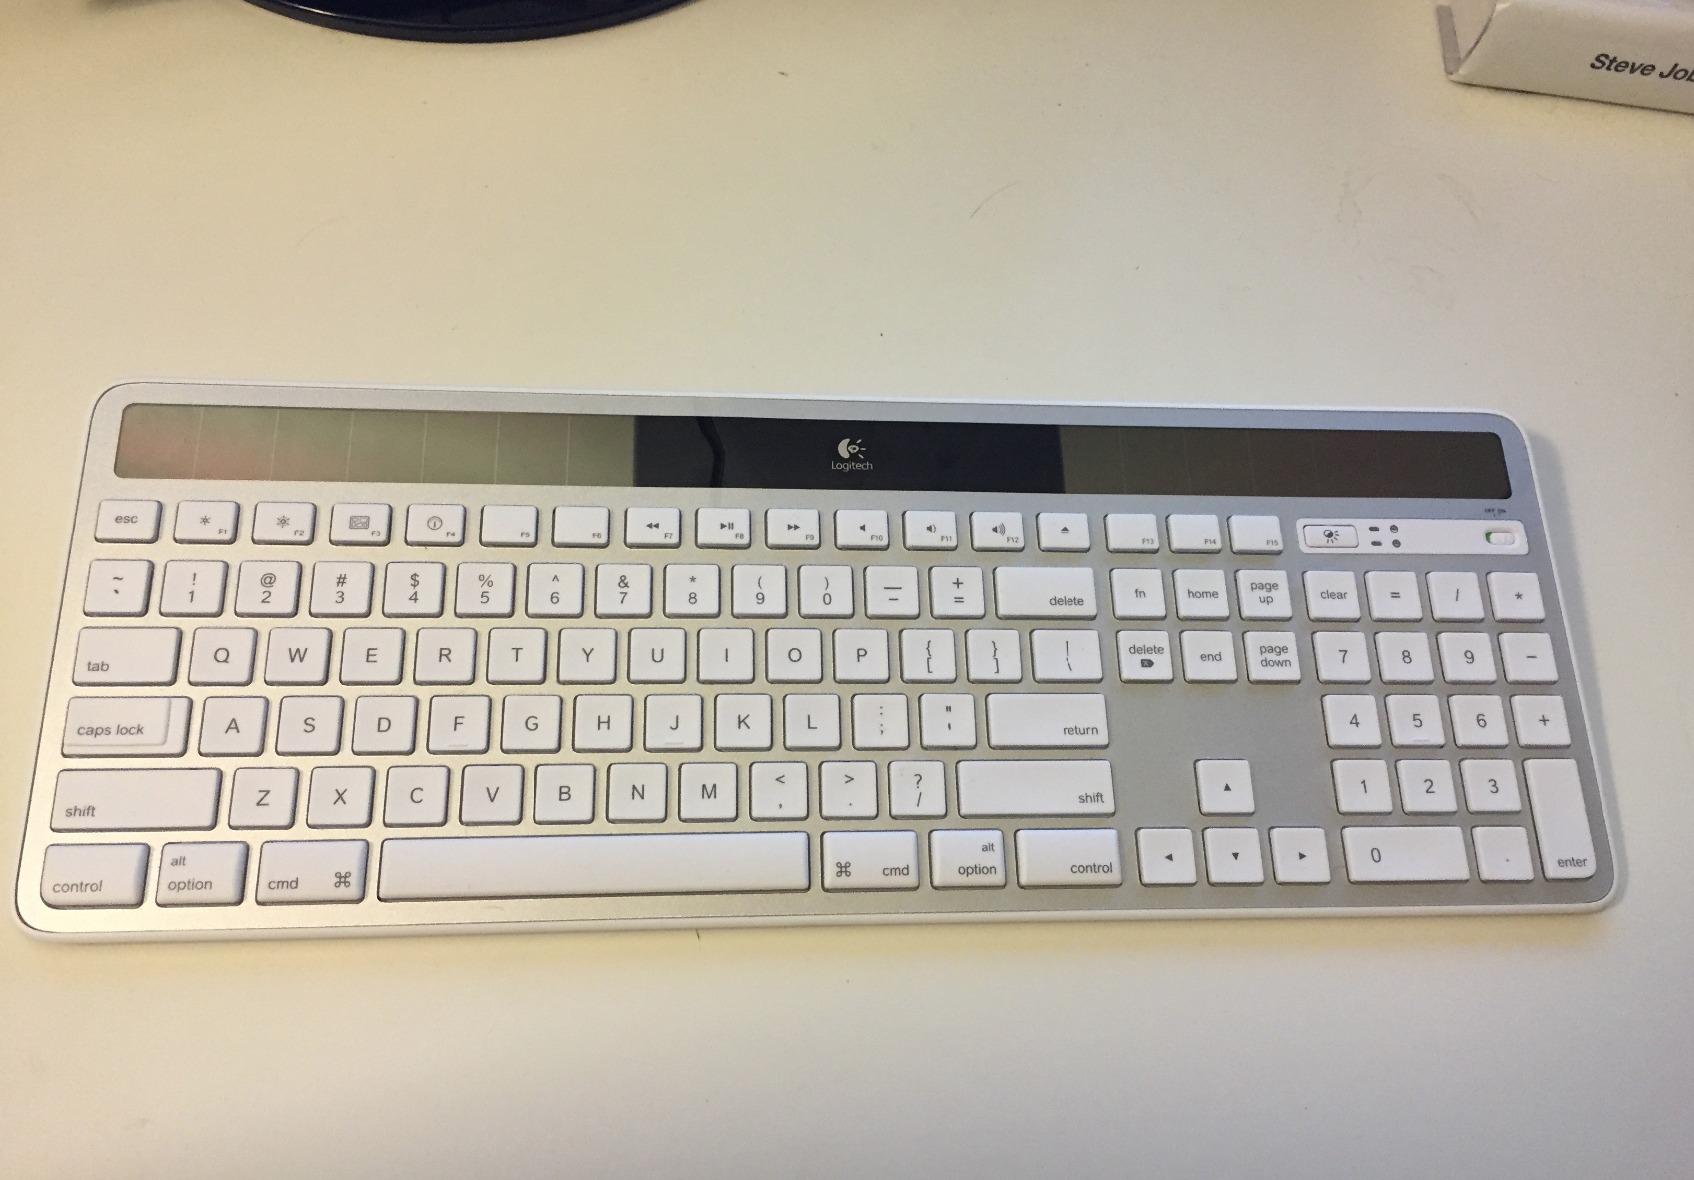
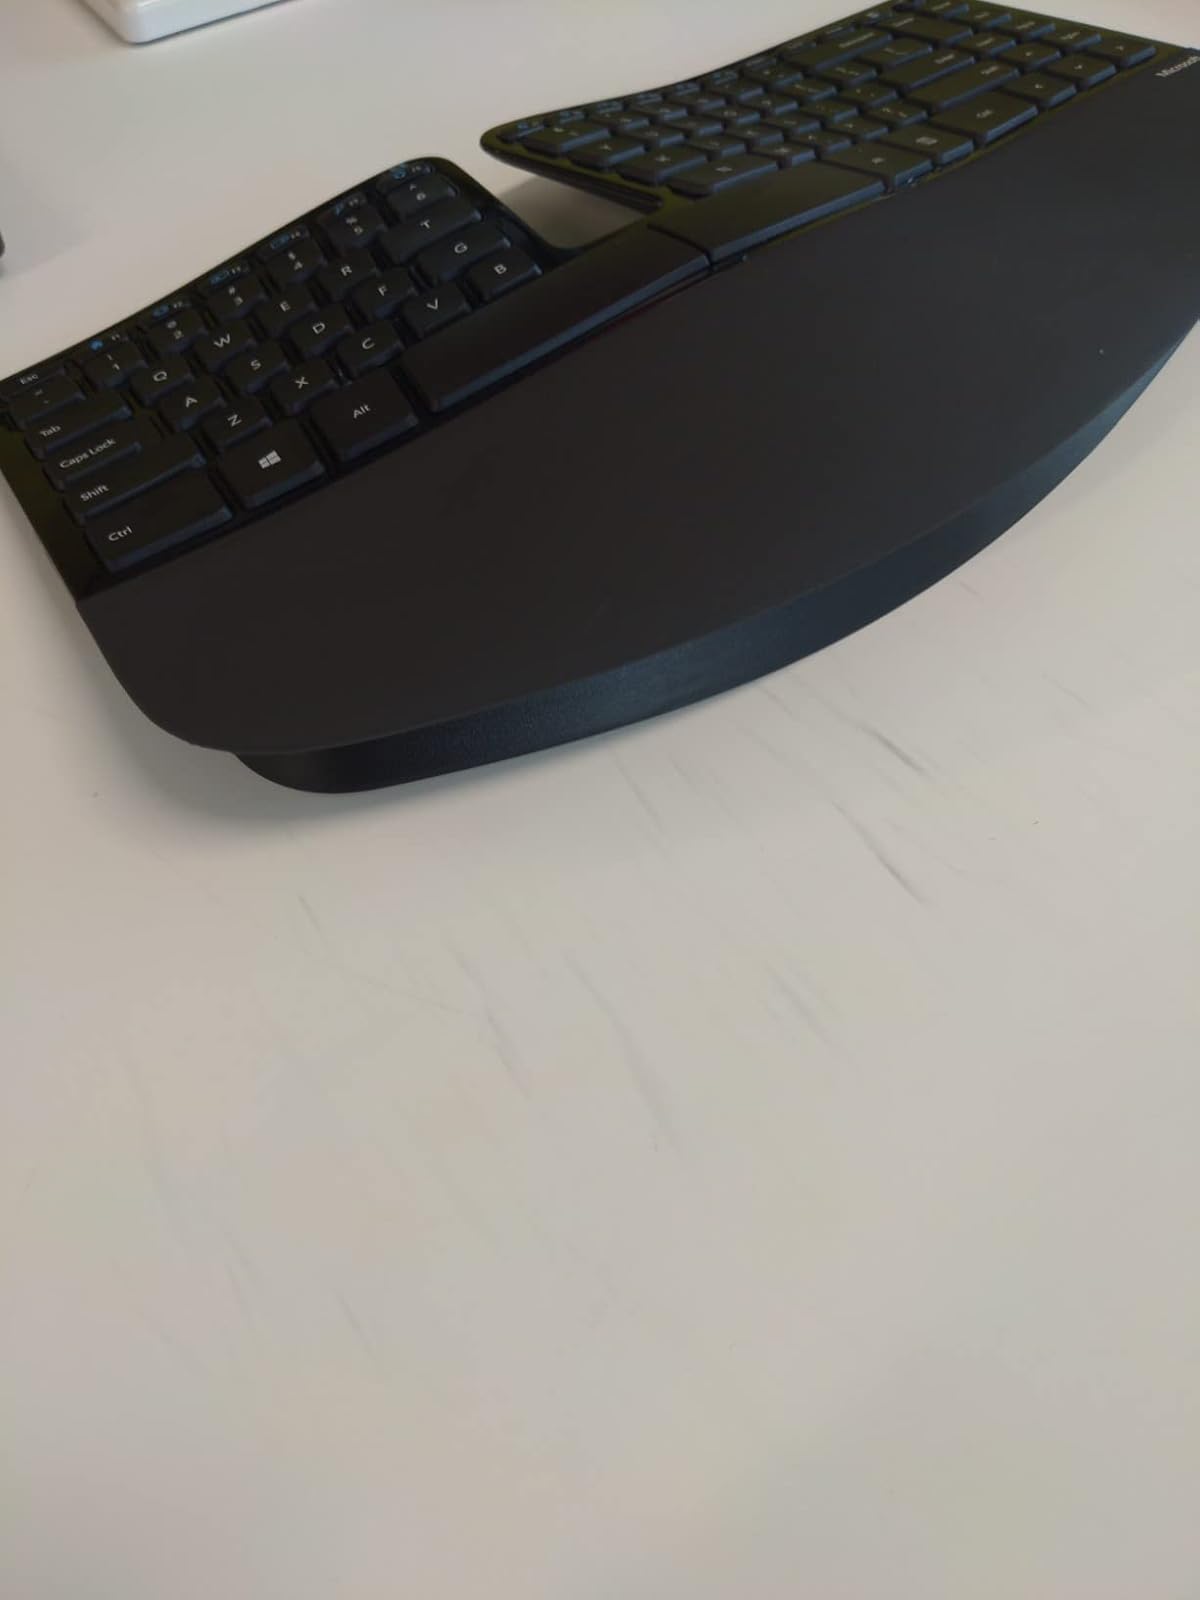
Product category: keyboard
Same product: no